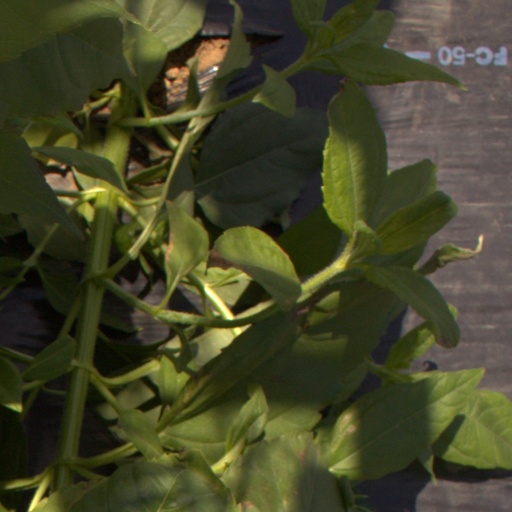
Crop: Jerusalem artichoke